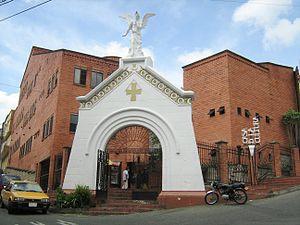
Bello est une ville du département d'Antioquia en Colombie. Elle est située au nord de la vallée d'Aburrá et limitée au sud par la ville de Medellín. Parmi les villes colombiennes autres que les capitales départementales, Bello est l'une des plus peuplées : environ 500 000 habitants en 2016.